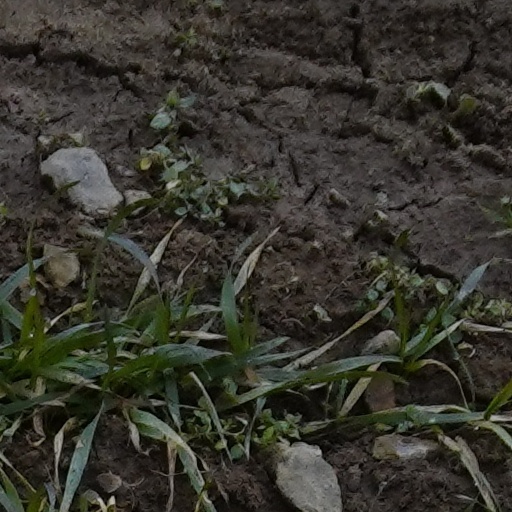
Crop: wheat